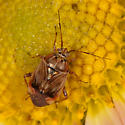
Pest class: lygus_bug